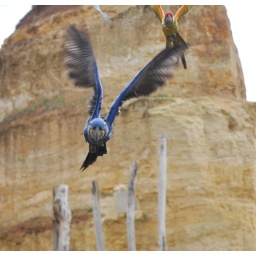
blue bird in flight